Wedding of Prince Edward and Katharine Worsley

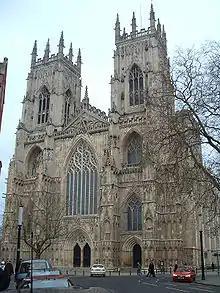
West façade of York Minster

The wedding took place on Thursday, 8 June 1961, at York Minster, the "Westminster Abbey of the North." The service was mostly conducted by Eric Milner-White, Dean of York, with Michael Ramsey, Archbishop of York, who had recently been appointed Archbishop of Canterbury, solemnizing the marriage.